Love Again (TV series)

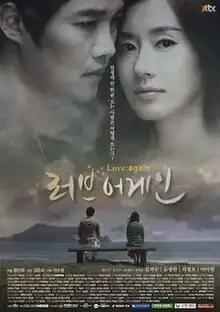
Promotional poster

Love Again is a 2012 South Korean television series starring Kim Ji-soo, Ryu Jung-han, Choi Cheol-ho and Lee Ah-hyun. It is a remake of the 2010 Japanese television series "Class Reunion: Love Again Syndrome". The series aired on JTBC from April 25 to June 14, 2012.